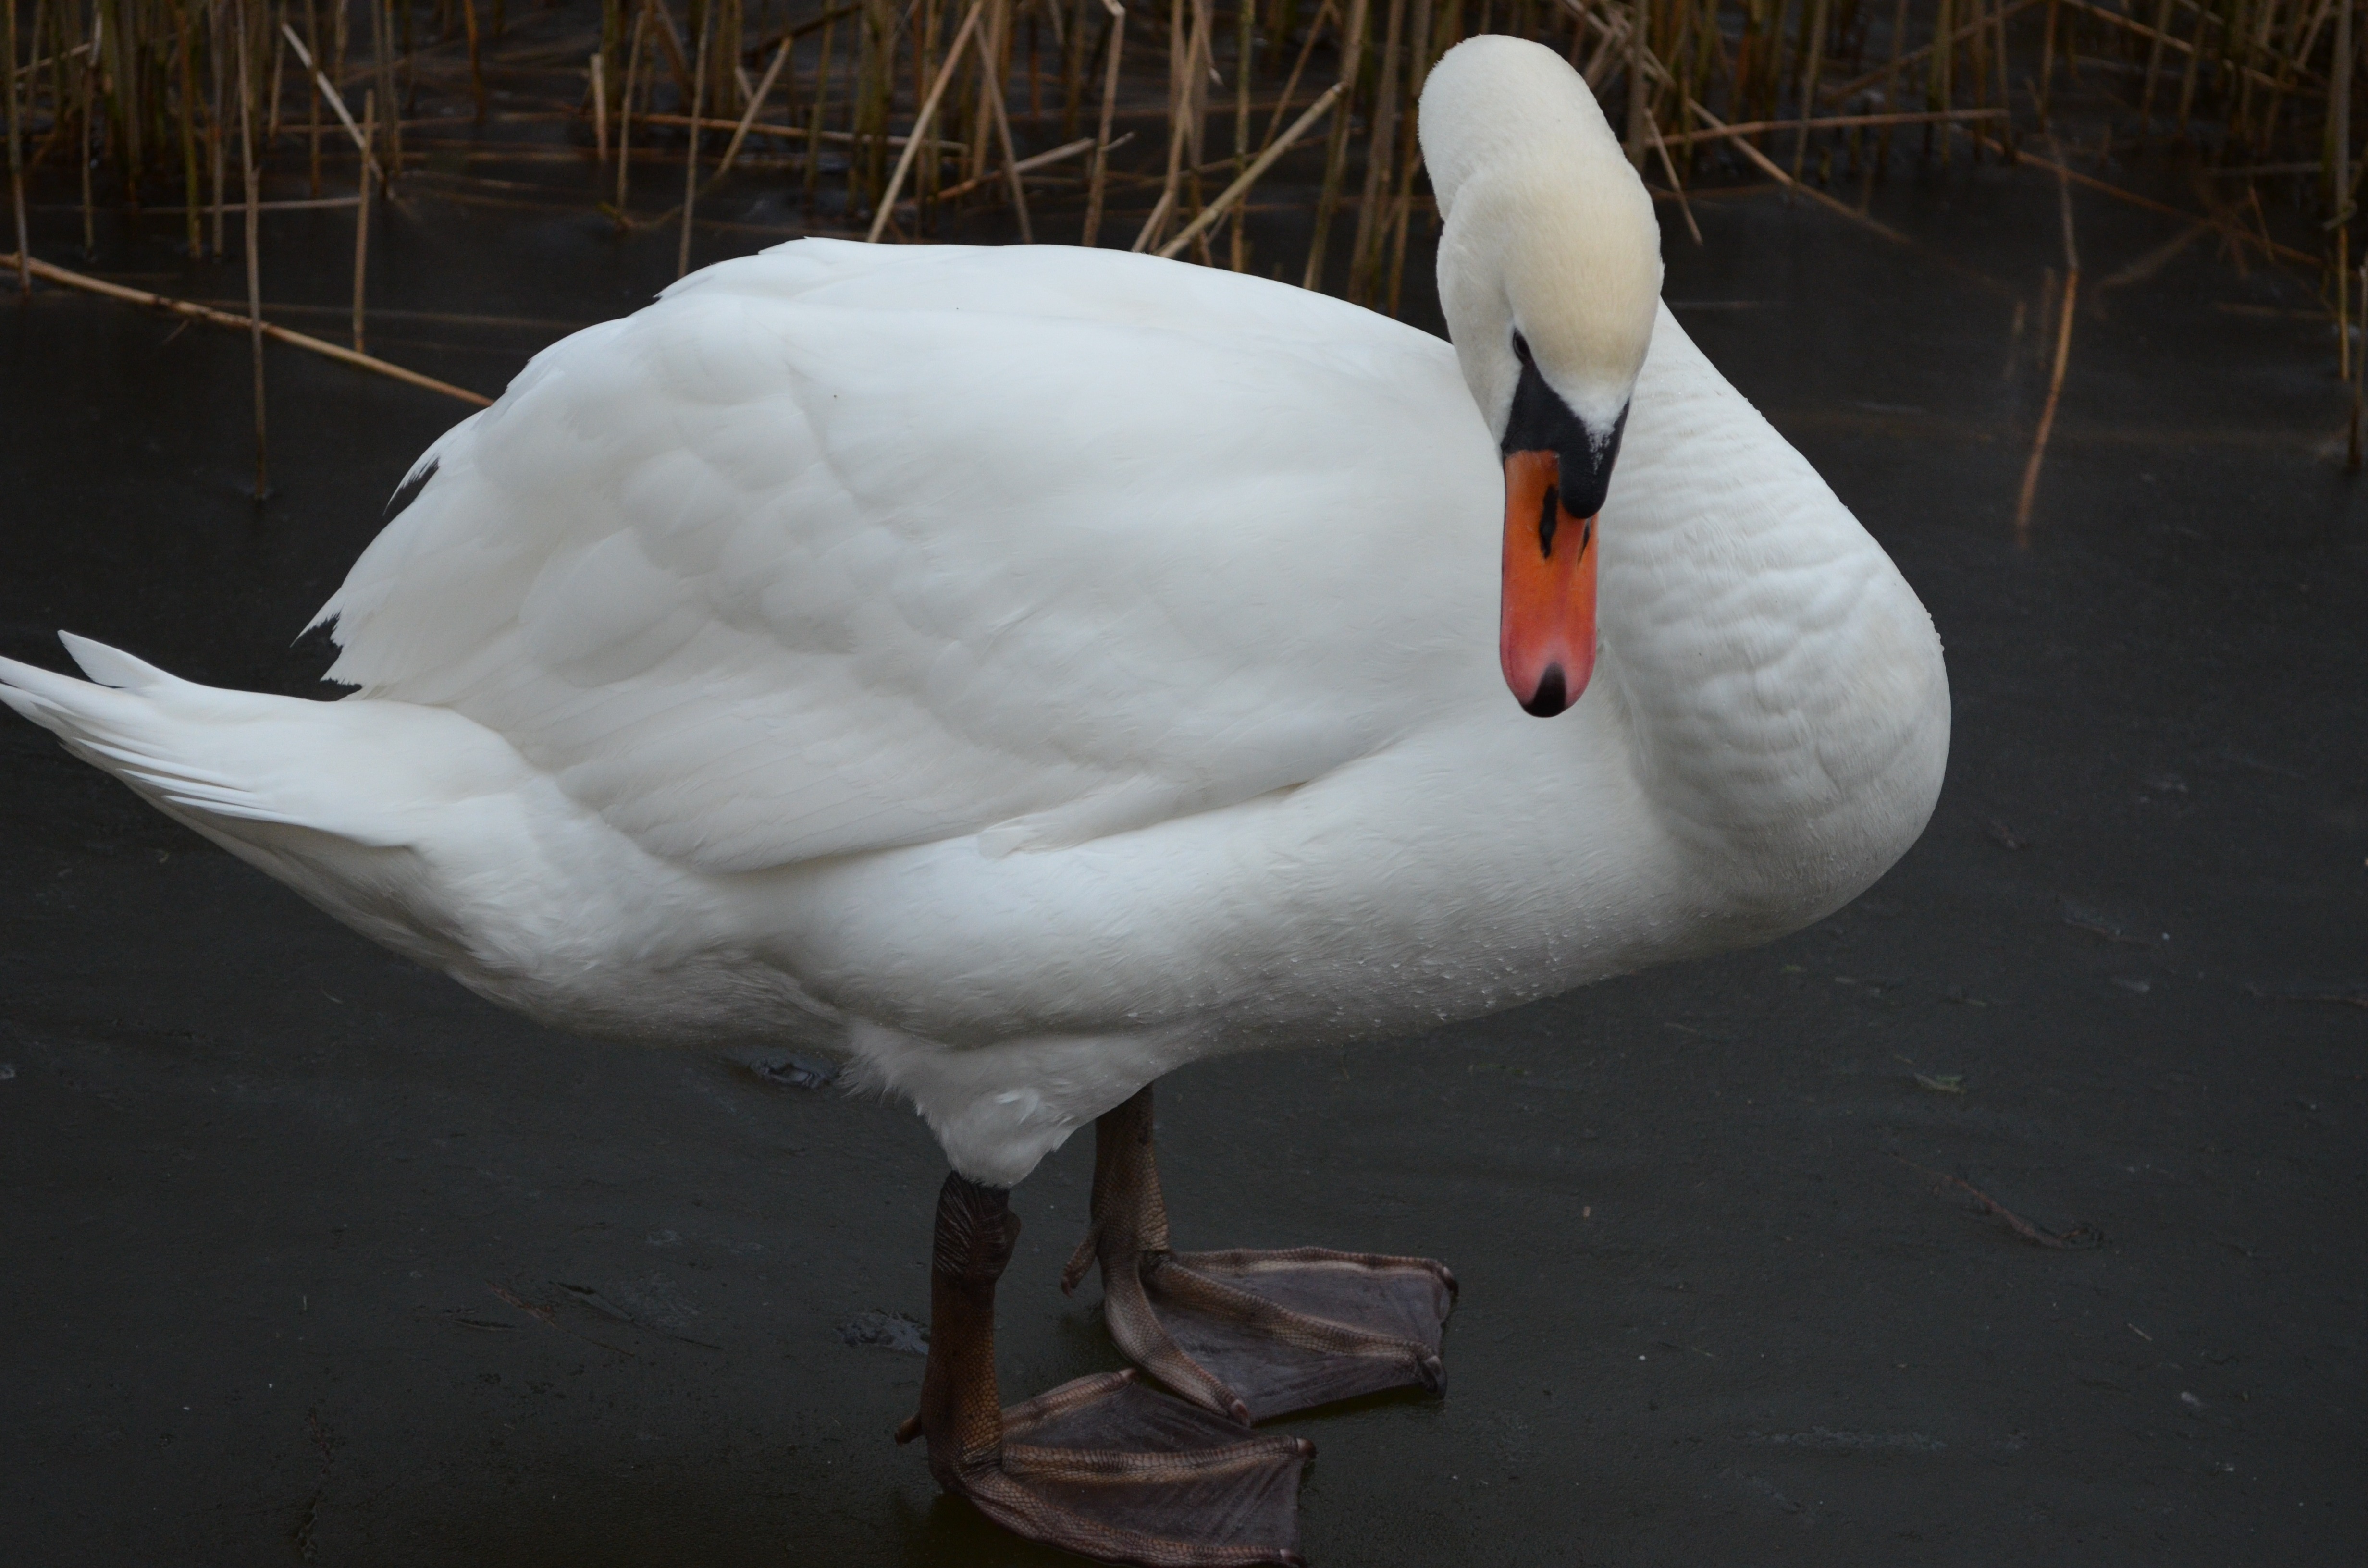
bird, wing, white, lake, wildlife, beak, fauna, swan, vertebrate, waterfowl, waters, water bird, mute swan, ducks geese and swans